Urn

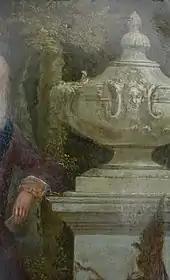

An urn is a vase, often with a cover, with a typically narrowed neck above a rounded body and a footed pedestal. Describing a vessel as an "urn", as opposed to a vase or other terms, generally reflects its use rather than any particular shape or origin. The term is especially often used for funerary urns, vessels used in burials, either to hold the cremated ashes or as grave goods, but is used in many other contexts.